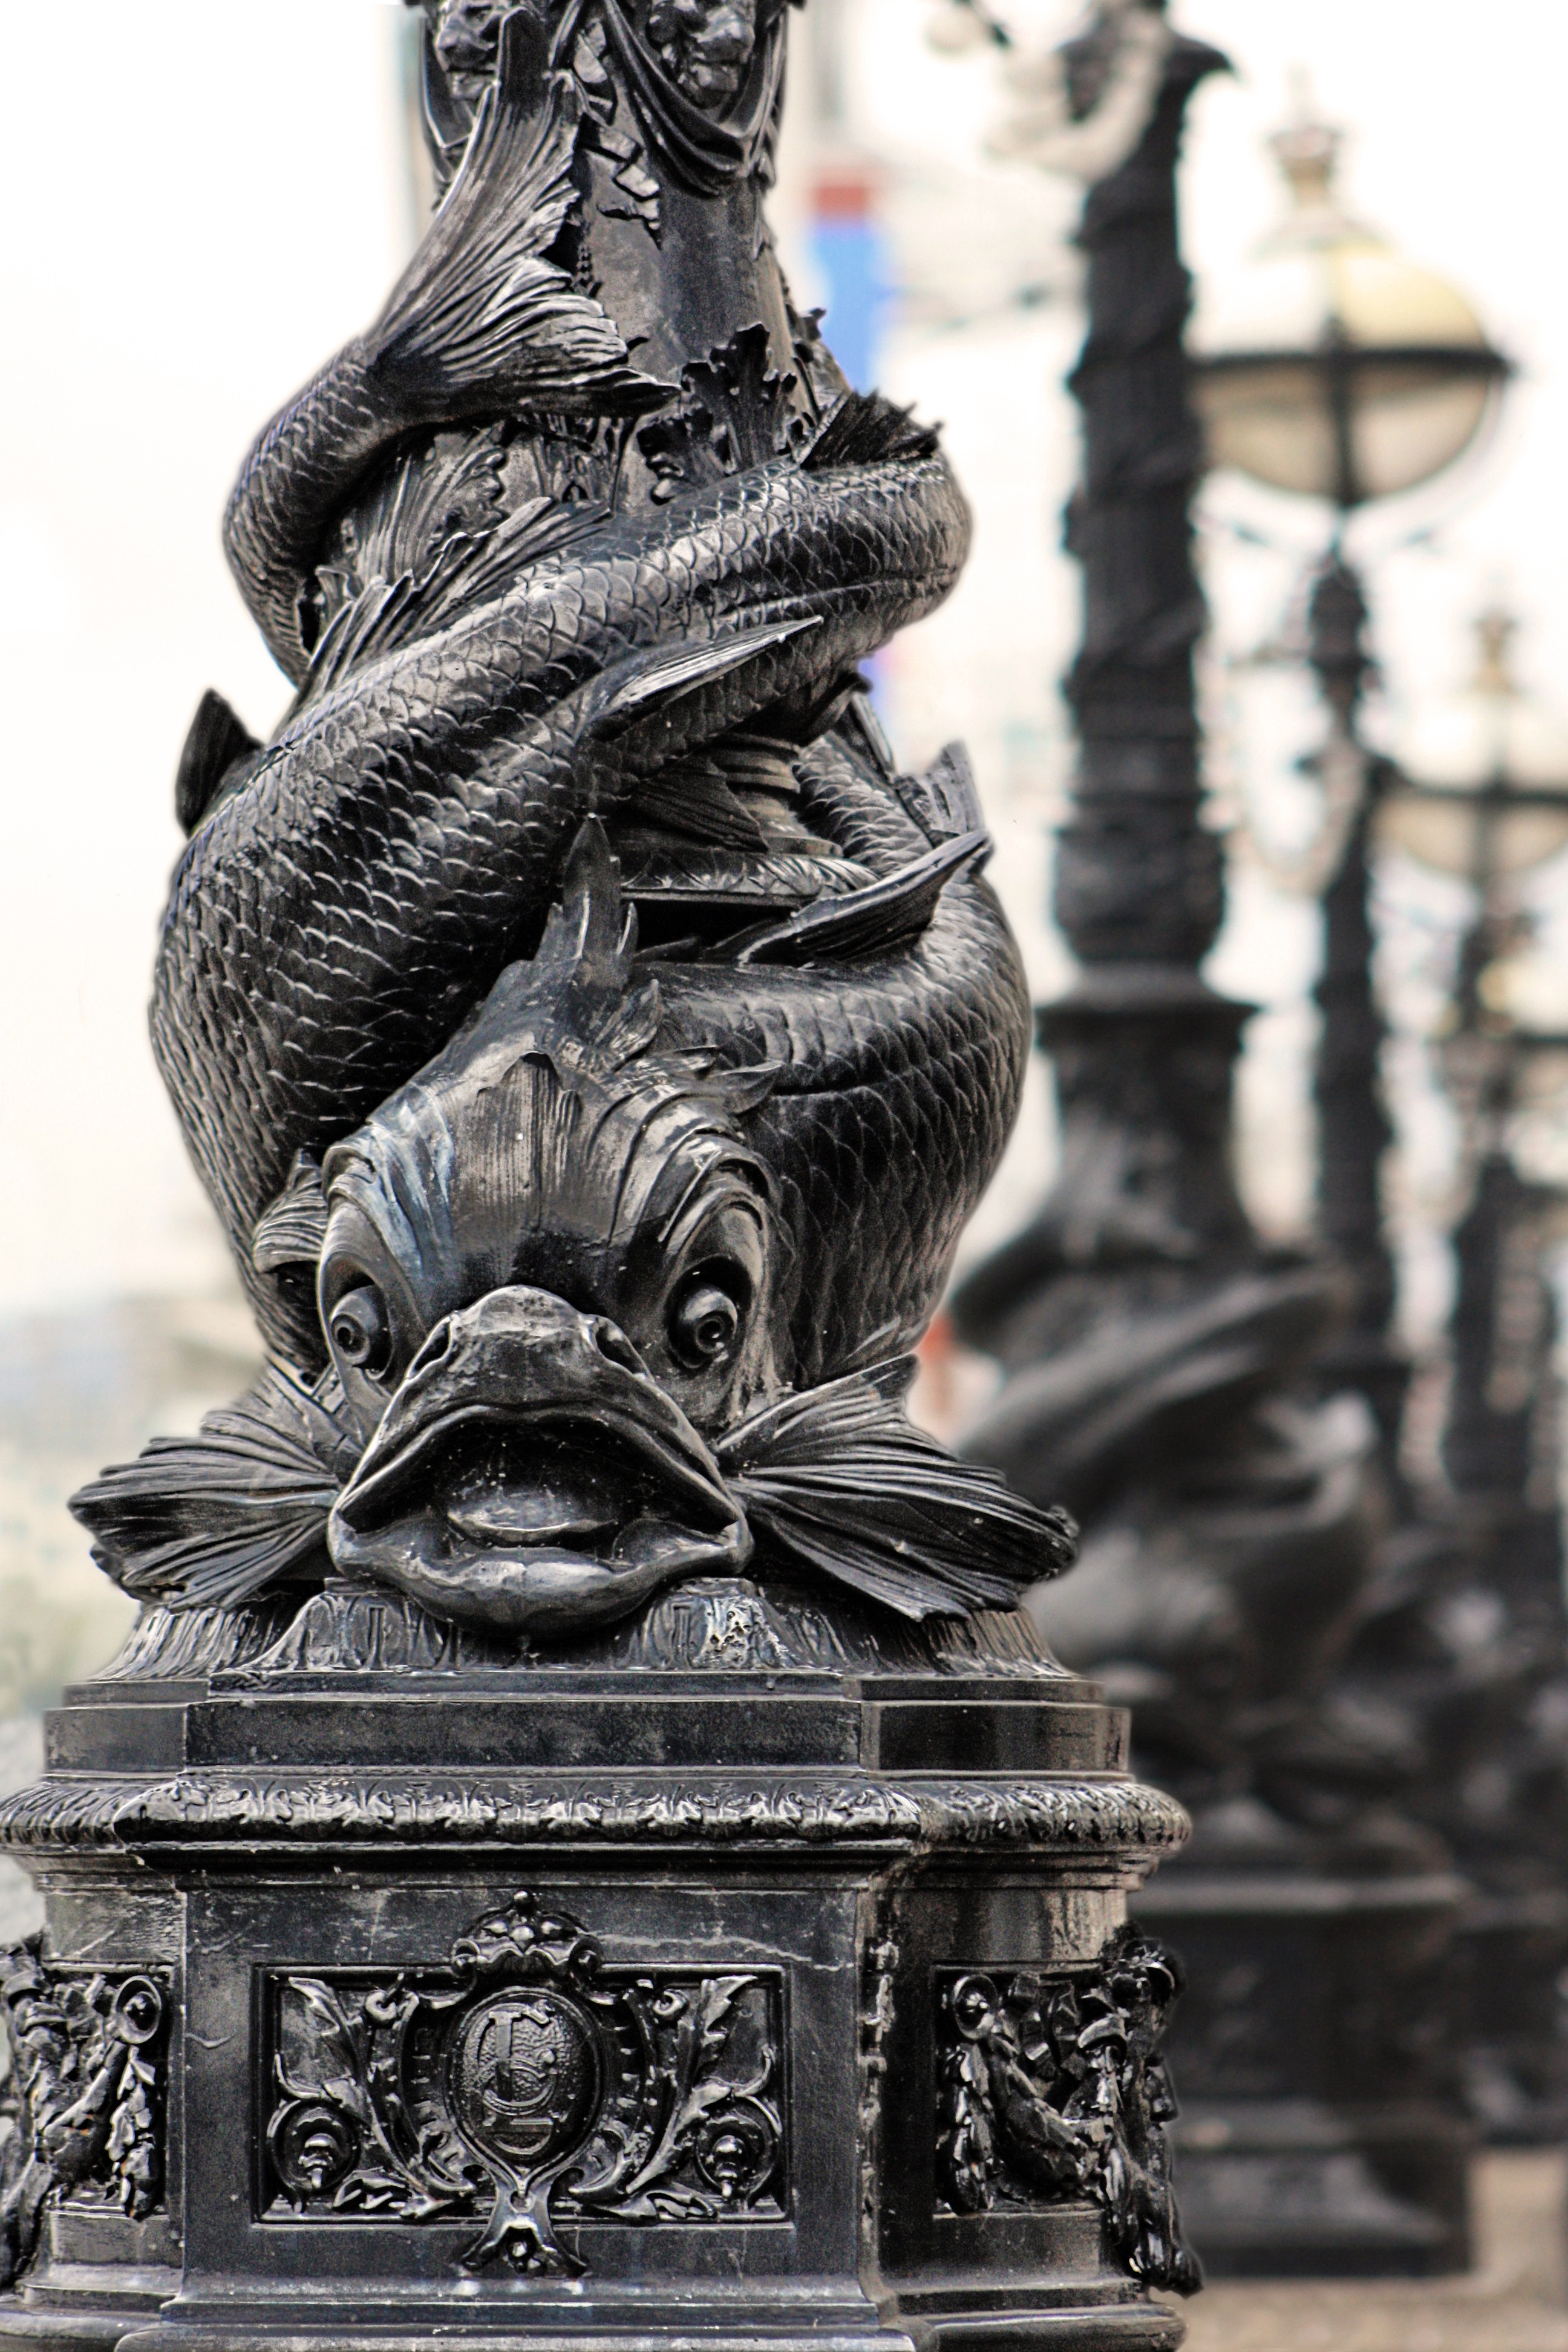
monument, statue, holiday, sculpture, london, art, fountain, bronze, water feature, stone carving, street lights